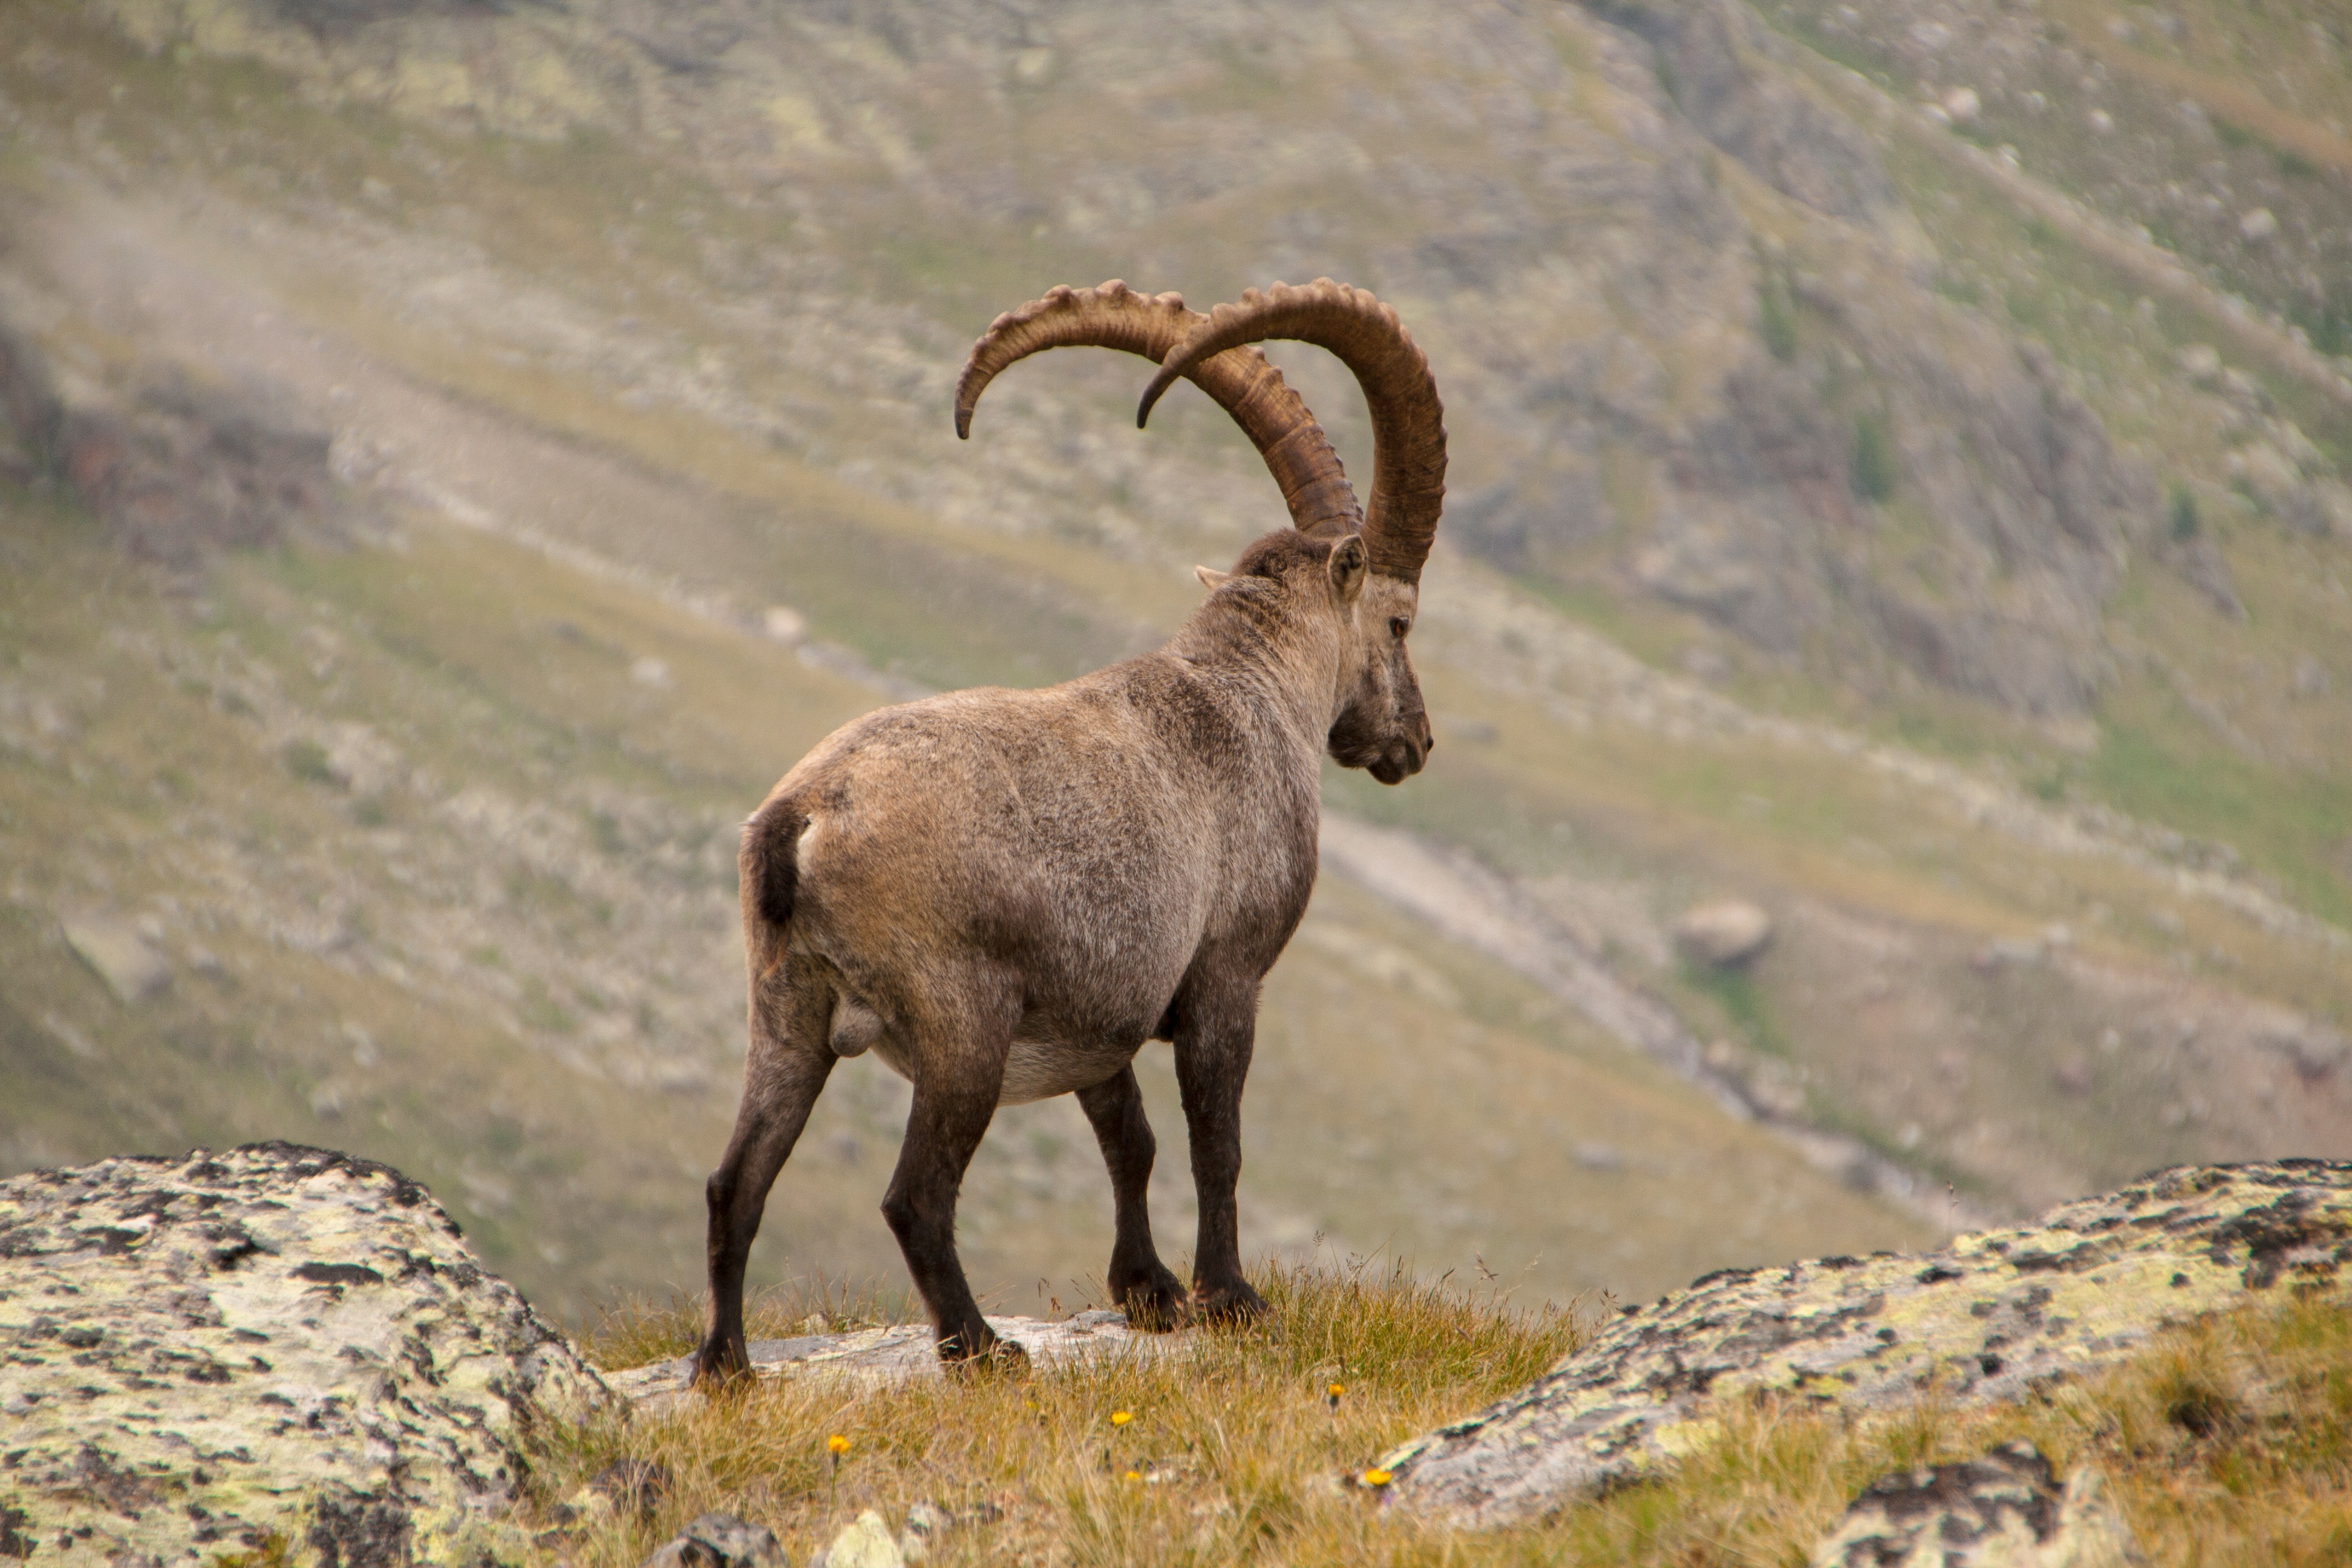
wildlife, horn, herd, sheep, mammal, alpine, fauna, mountain goat, wild animal, goats, vertebrate, sheeps, wildlife photography, capricorn, chamois, bighorn, animal shots, barbary sheep, cow goat family, argali